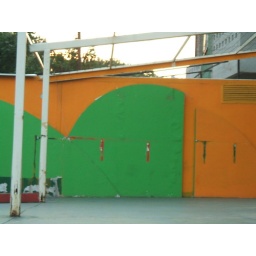
orange and green in vranje, serbia